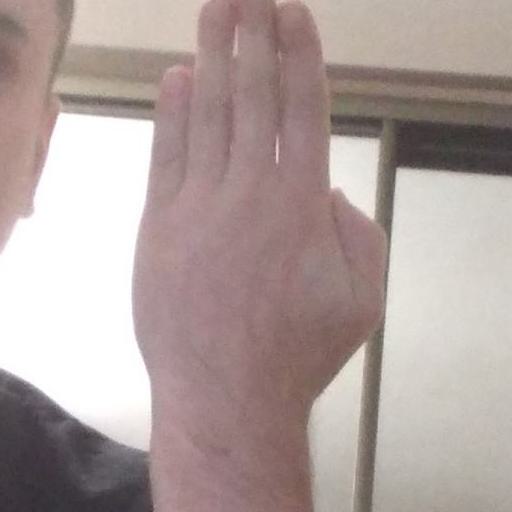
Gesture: stop_inverted